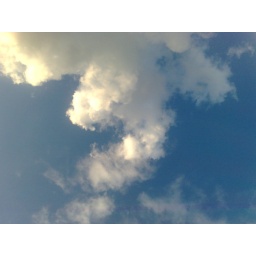
The clouds in the sky before Elbow's gig at Delamere Forest, Cheshire.